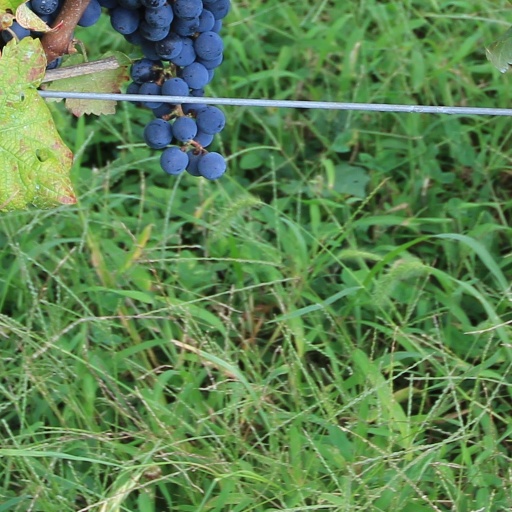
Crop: grape